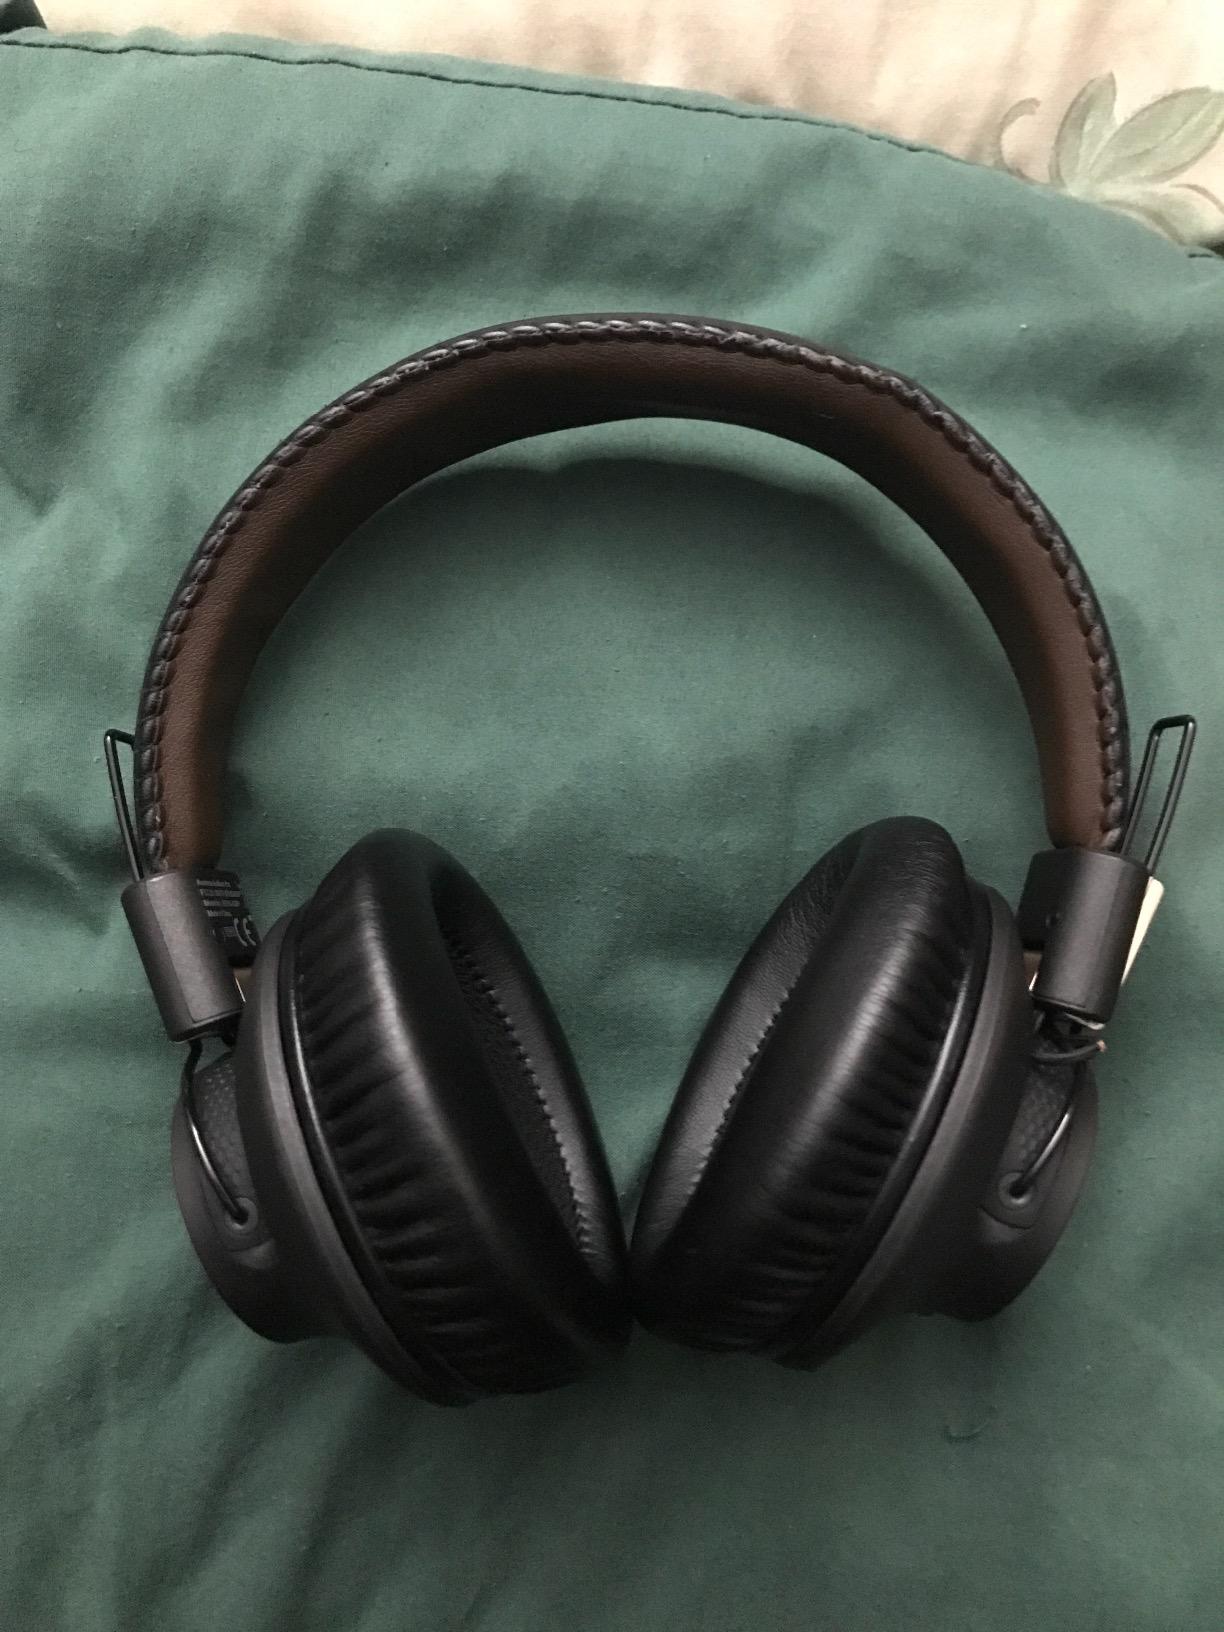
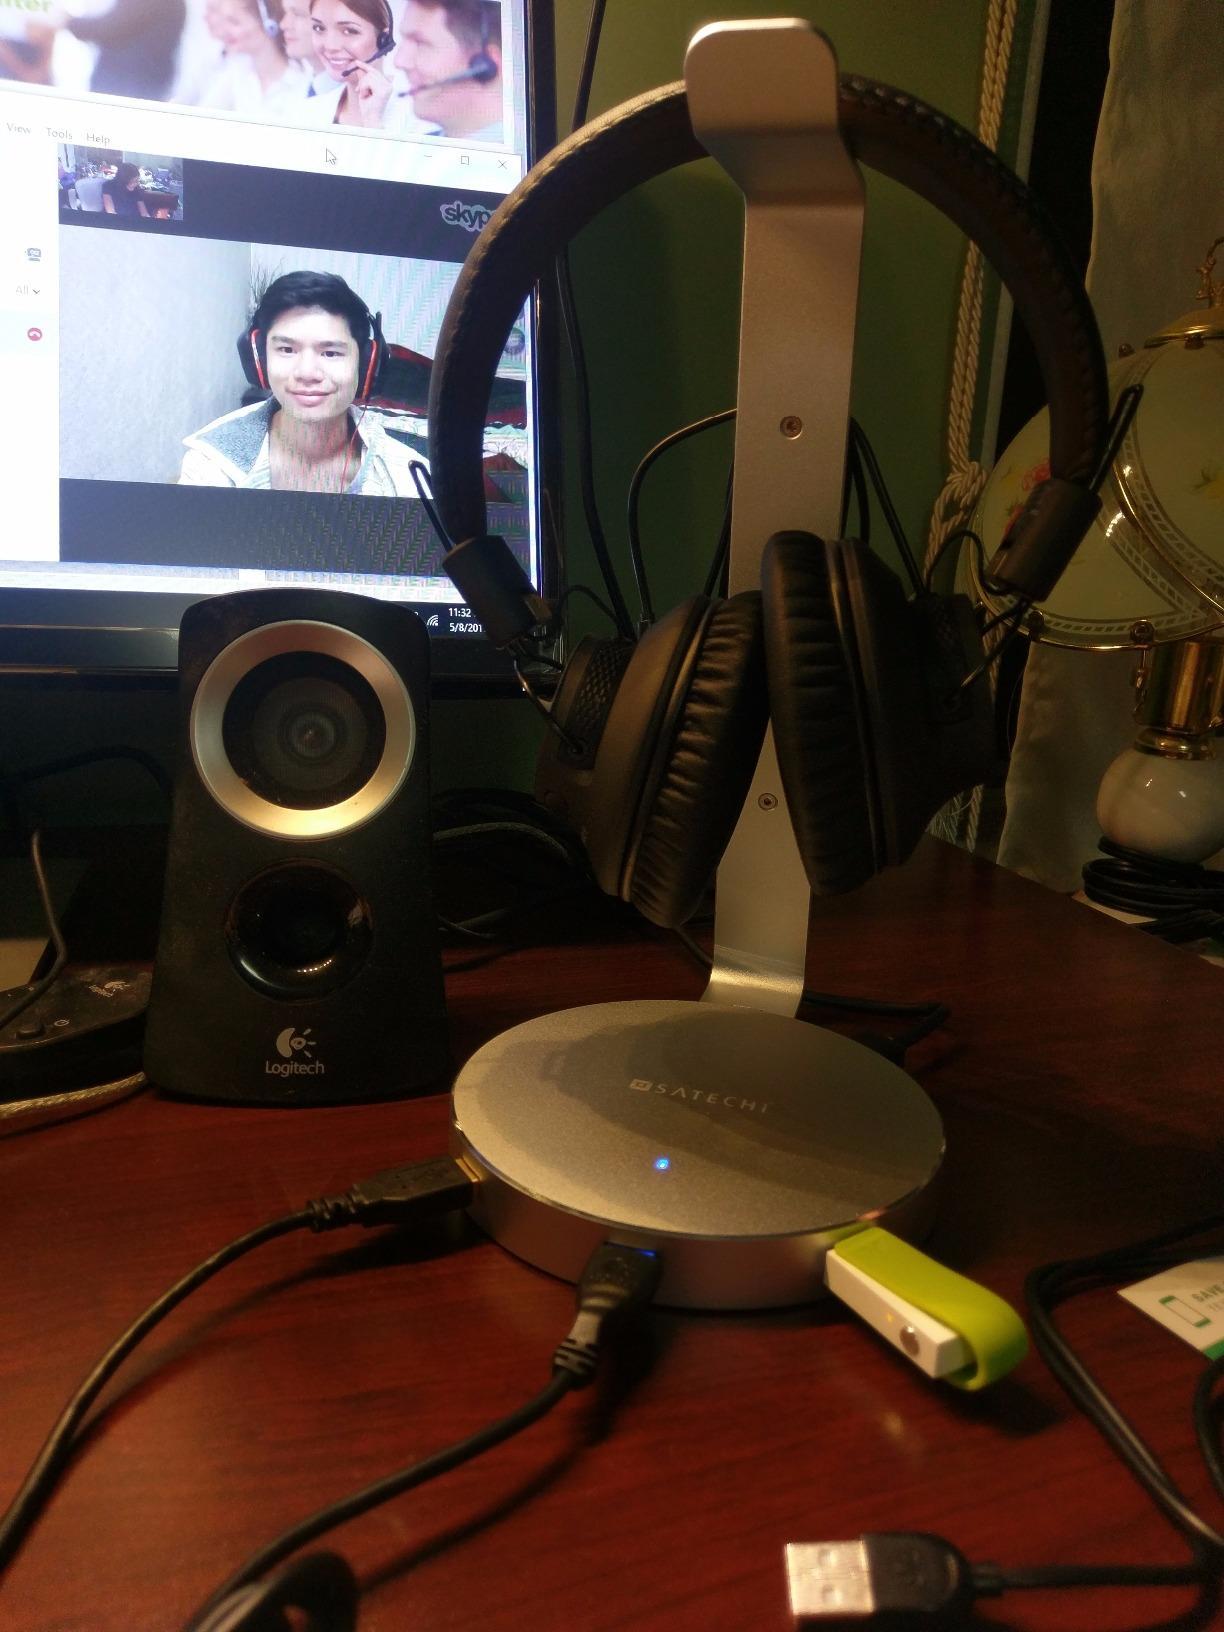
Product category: headphones
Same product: yes